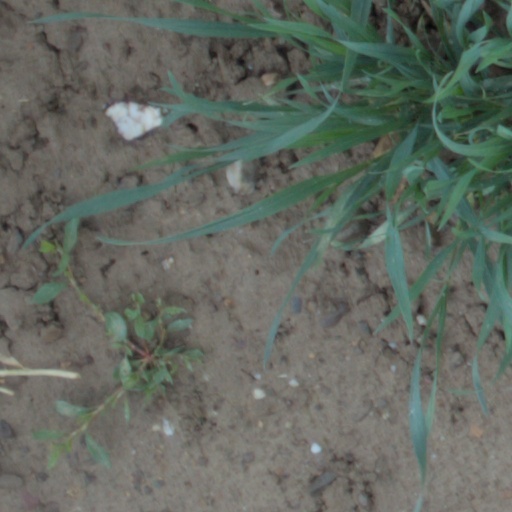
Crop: wheat